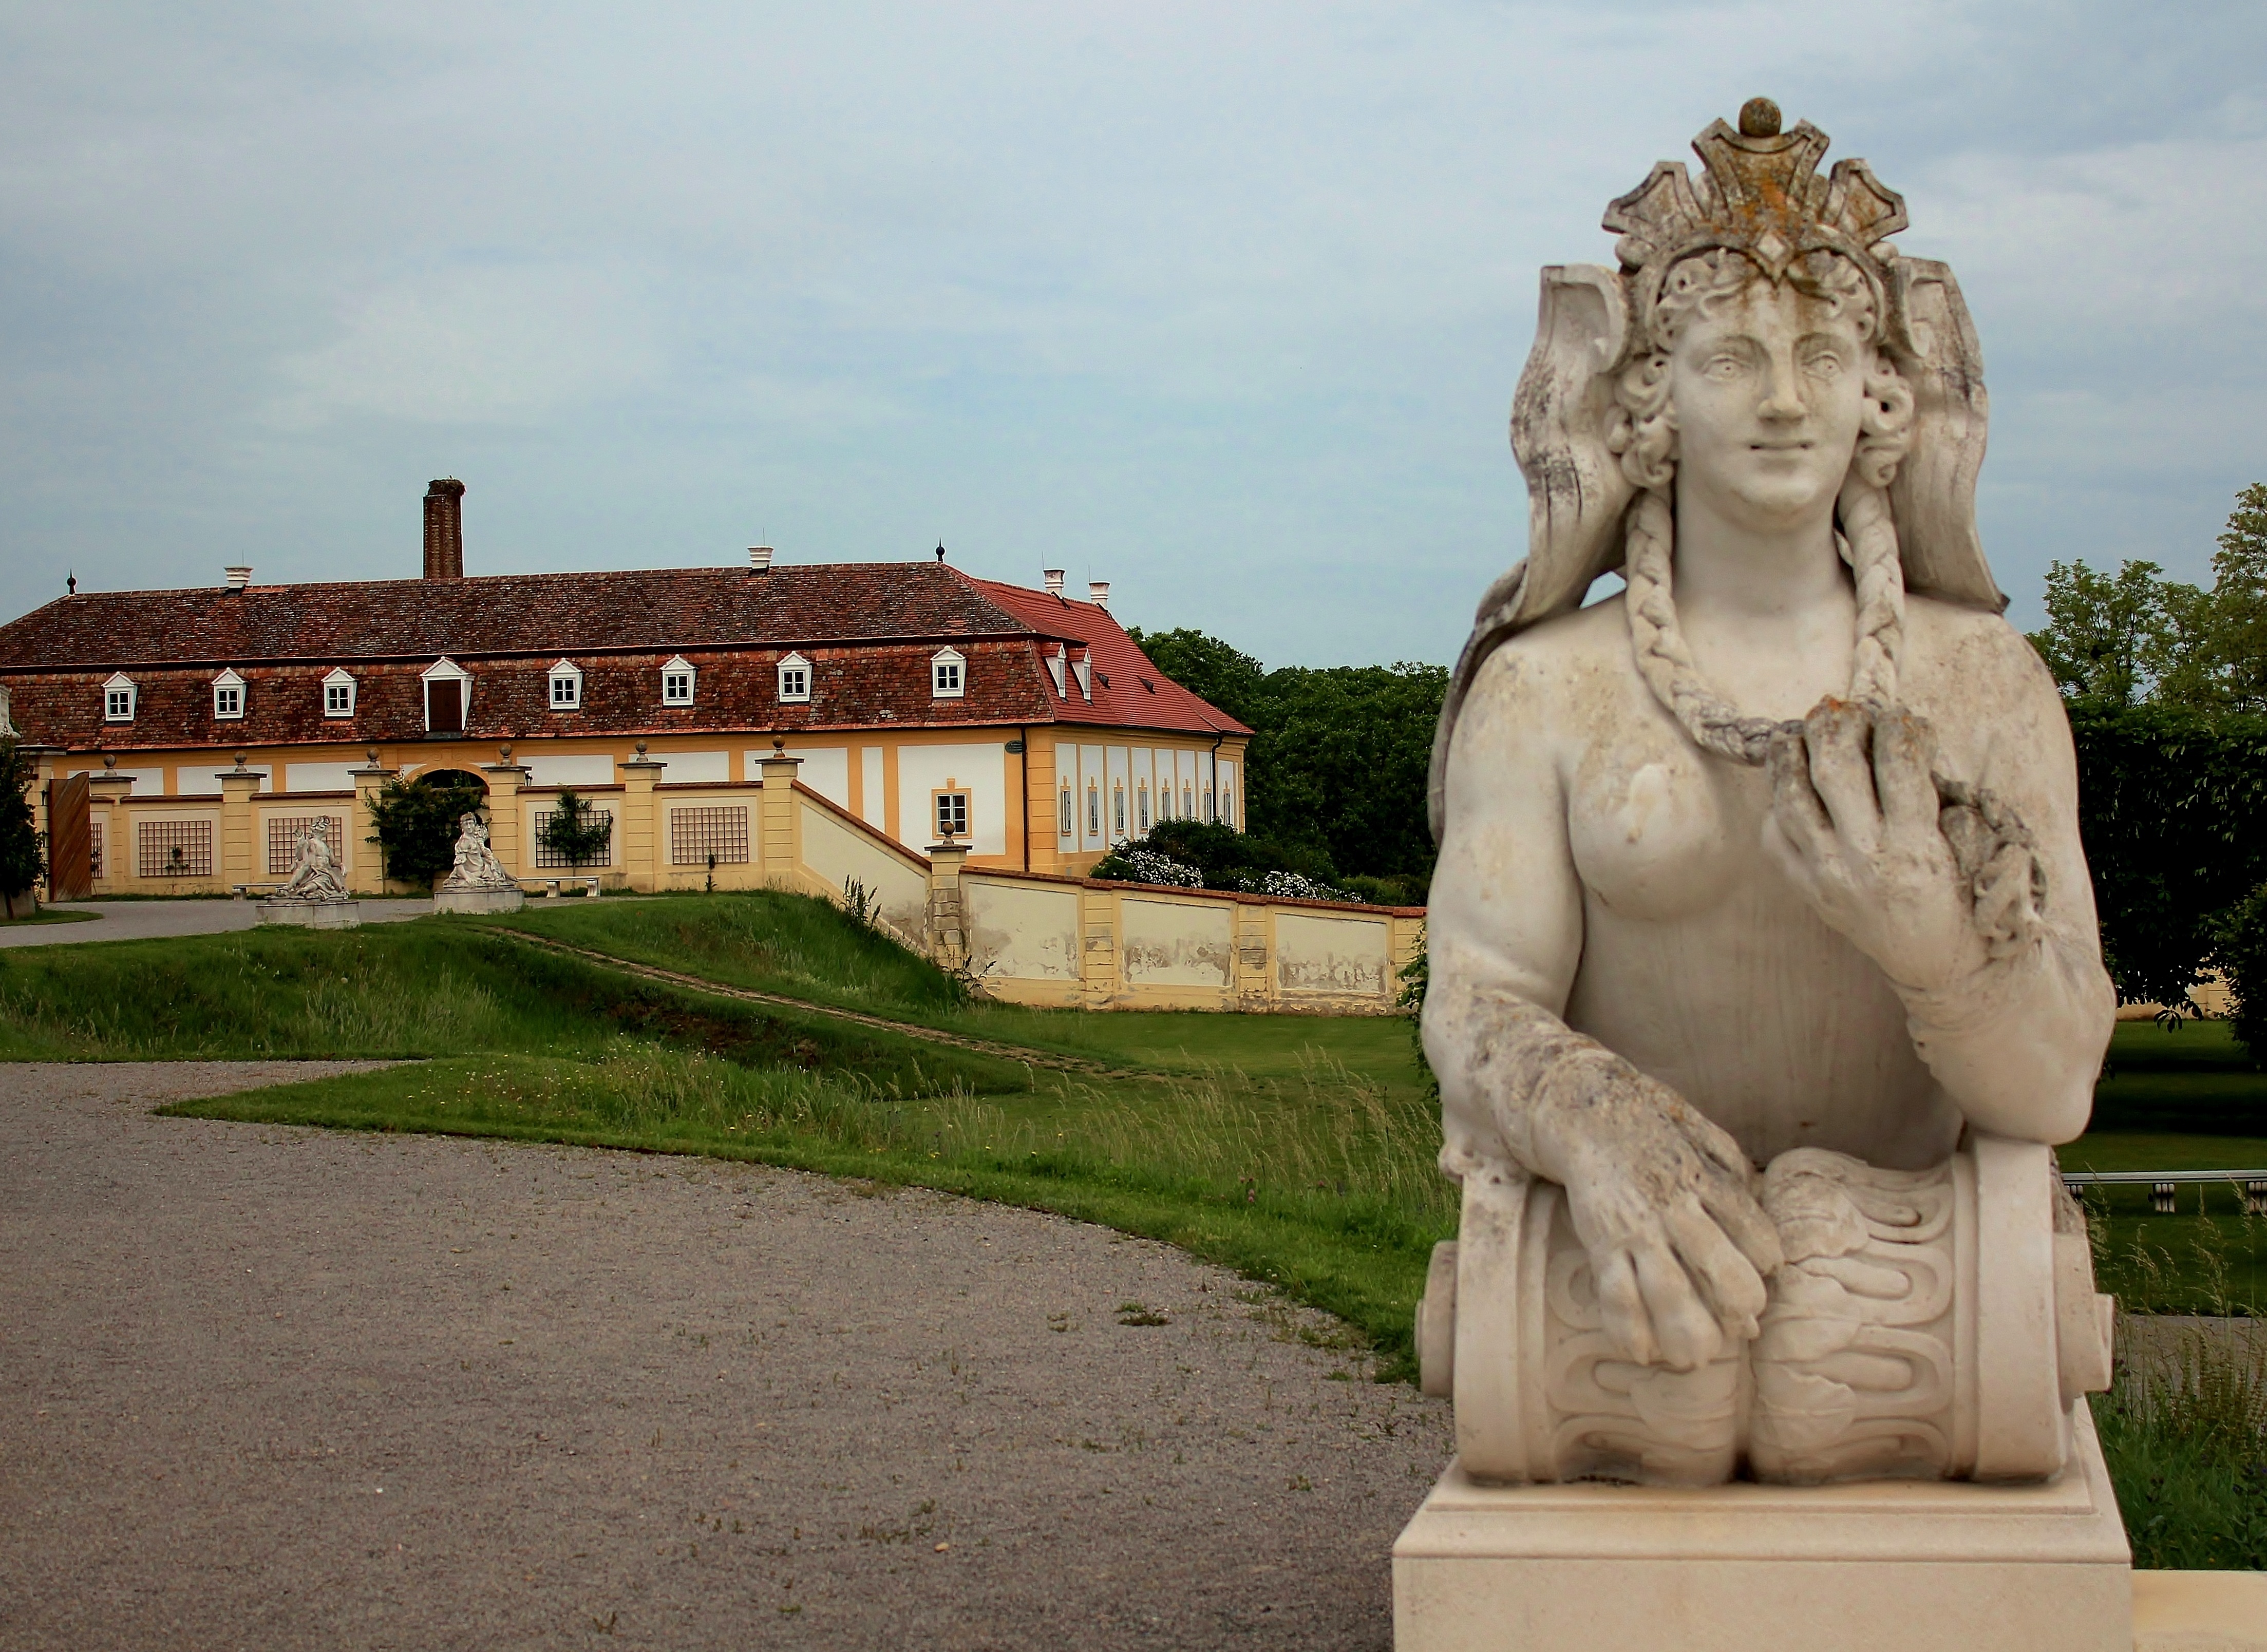
palace, monument, vacation, statue, castle, landmark, tourism, sculpture, art, temple, historically, ancient history